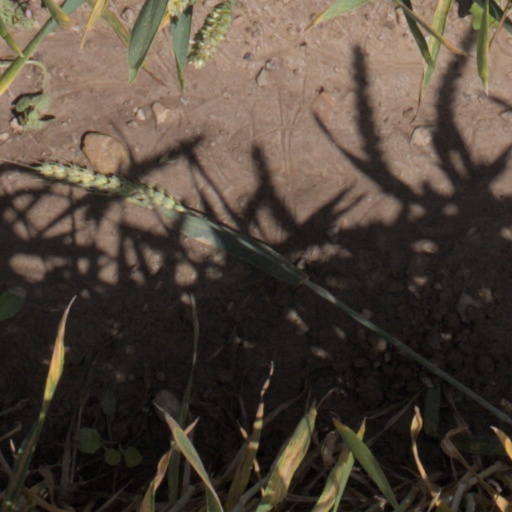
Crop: wheat